Brit Floyd

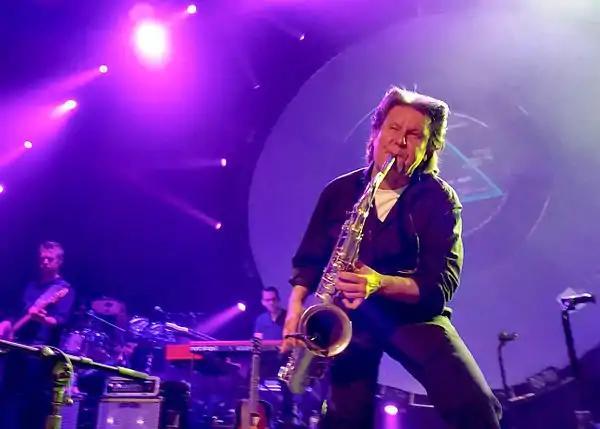
Pink Floyd saxophonist and rhythm guitar player Scott Page, during a surprise guest performance with Brit Floyd in 2015.

Regarding his growing up listening to the band, Darlington stated: "I definitely listened to Pink Floyd. I remember 'Another Brick in the Wall' being No.1 in the UK. It was December 1979. Probably my first memory of Pink Floyd. Then I actually heard "The Wall" album in its entirety and that's what particularly drew me to Pink Floyd about the age of 12 or 13. I was fascinated by the record that told a story, and all these sound effects linking songs together, and also the wonderful guitar work. I was already learning to play guitar and I wanted to learn to play some of these wonderful guitar solos. That was my introduction to Pink Floyd. I was a fan from quite an early age."